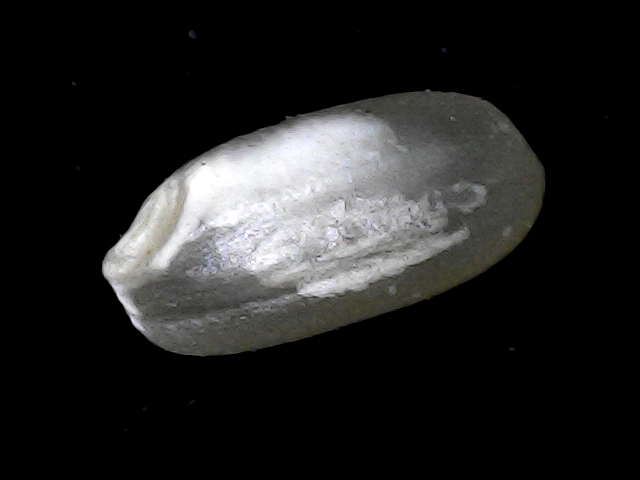
Rice variety: BD52